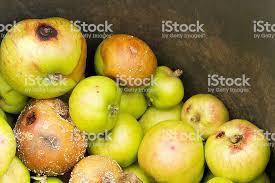
Label: apples